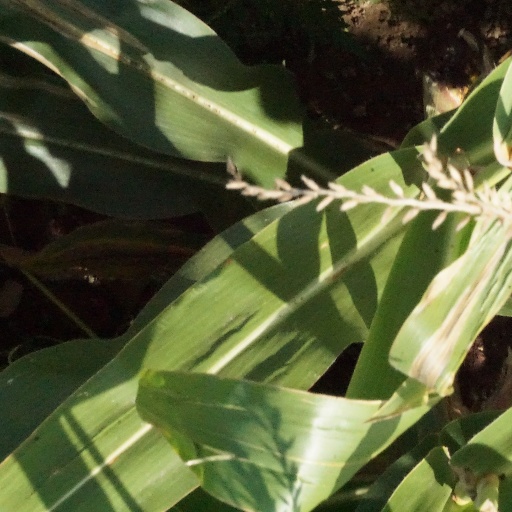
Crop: maize; corn